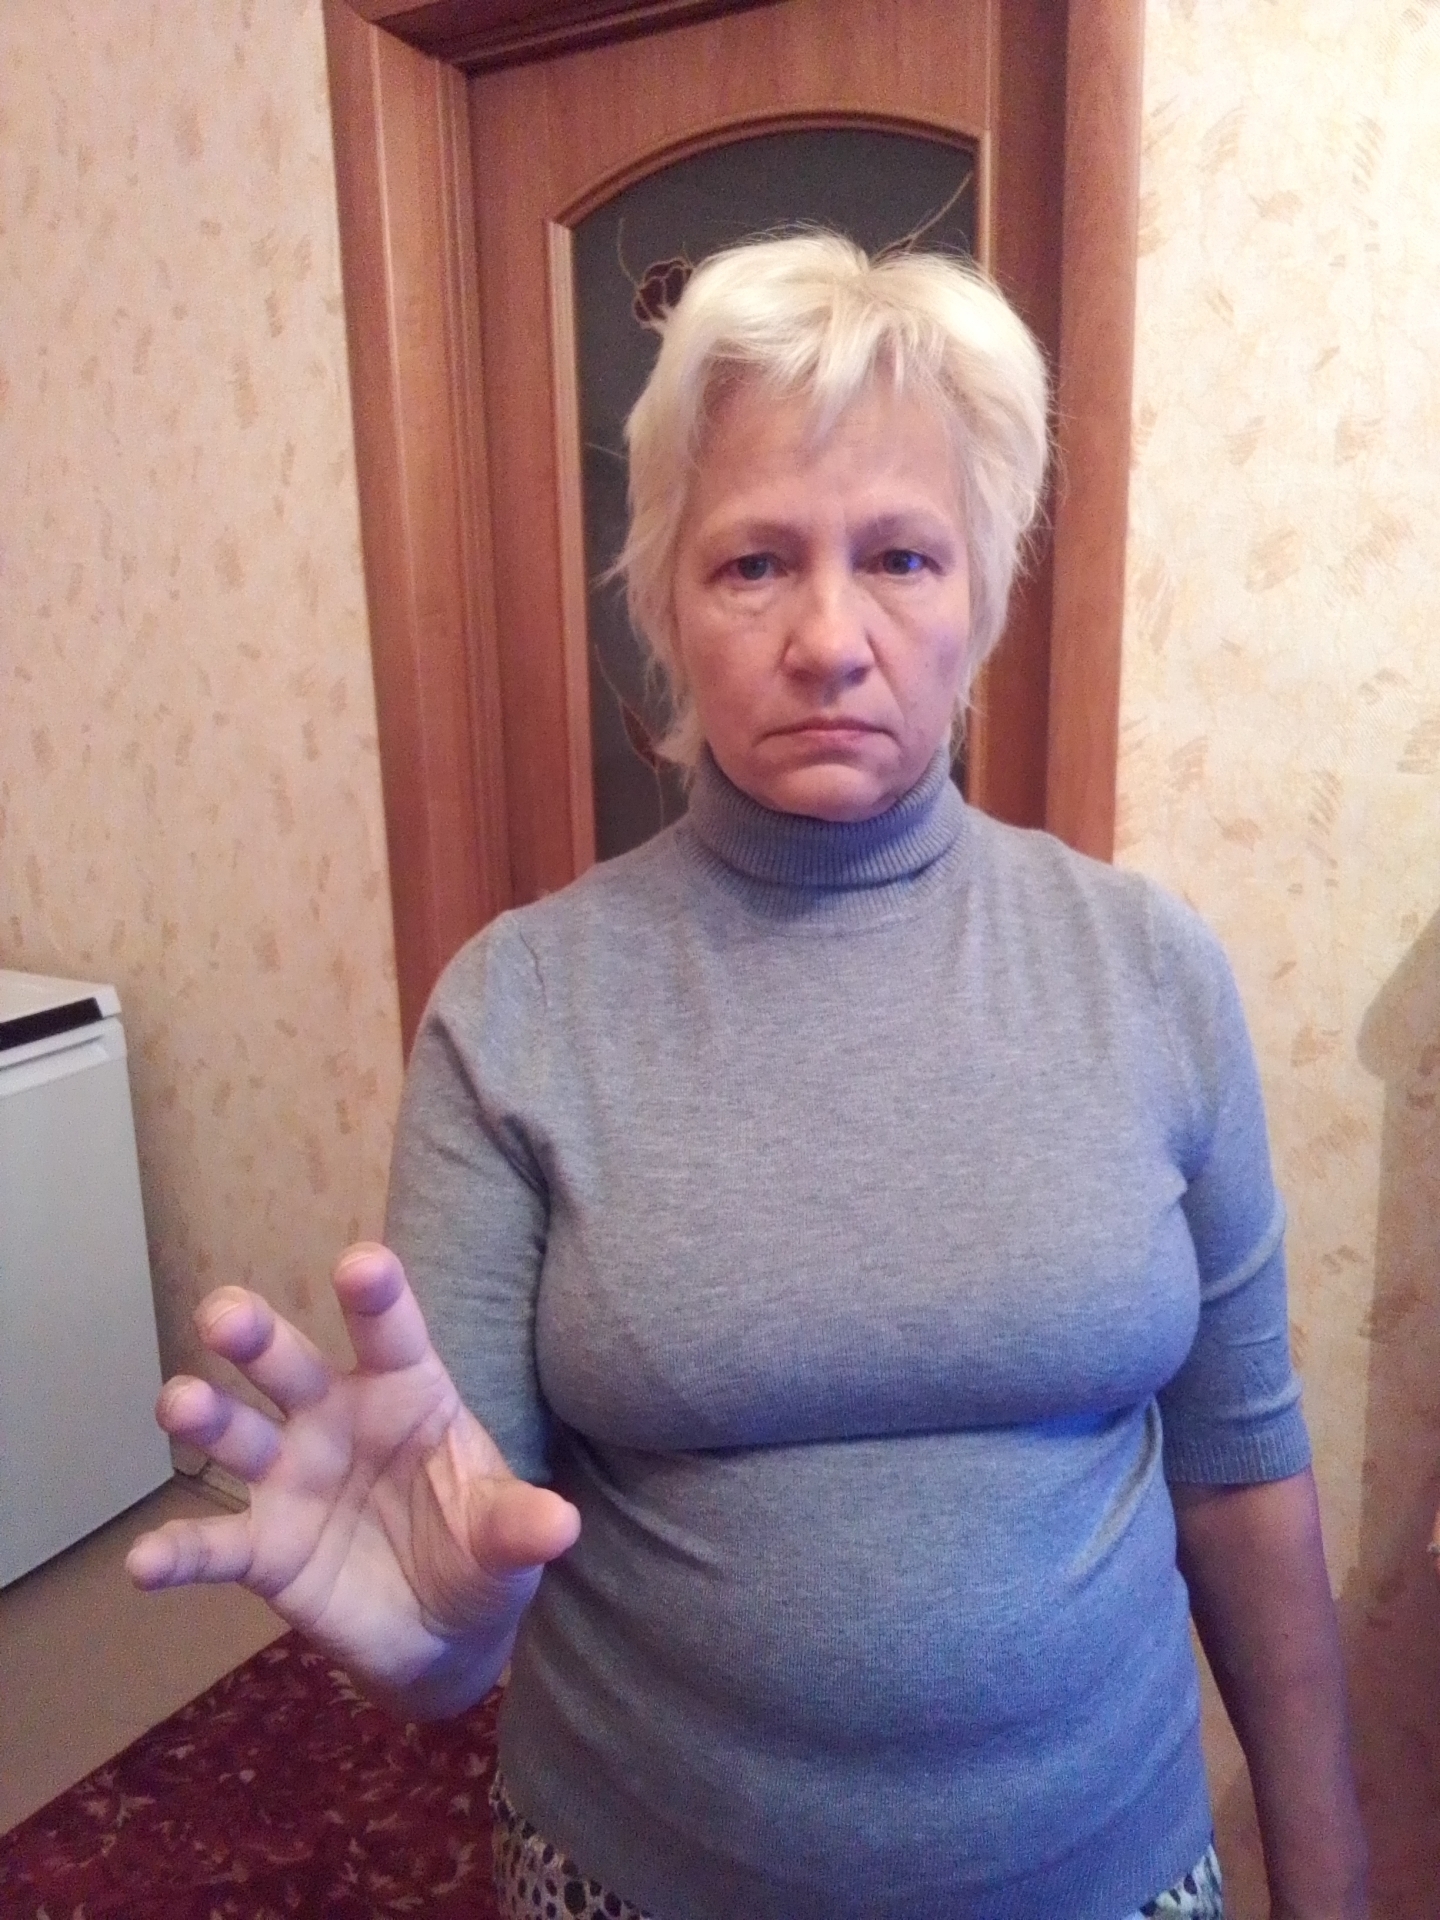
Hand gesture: grabbing